Sarah Al Amiri

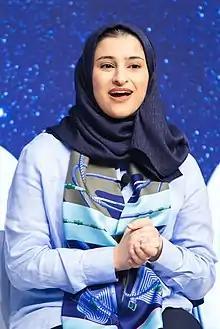
Al Amiri in 2019

Sarah bint Yousef Al Amiri (born 1987) is the Minister of Education in the government of the United Arab Emirates. She is the former Minister of State for Advanced Technology within the Ministry of Industry and Advanced Technology and former Chair of the Board of Directors of the Emirates Schools Establishment. Emirates Schools Establishment has been merged with UAE Ministry of Education with effect from 14 July 2024. Al Amiri is also the chair of the UAE Space Agency and the United Arab Emirates Council of Scientists, and Deputy Project Manager of the Emirates Mars Mission.